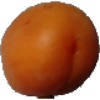
Label: Apricot 1